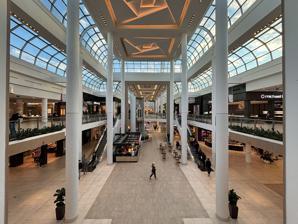
Building: Oakville Place
Country: Canada
Year built: 1981
Shopping mall in Ontario, Canada Oakville Place Atrium after renovation in 2017 Location Oakville, Ontario , Canada Coordinates 43°27′41″N 79°41′15″W / 43.461523°N 79.687423°W / 43.461523; -79.687423 Opening date 1981 Management RioCan Real Estate Investment Trust No. of stores and services 100 No. of anchor tenants 2 (1 open, 1 vacant) Total retail floor area 42,000 m 2 (452,000 sq ft) No. of floors 2 Website www .oakvilleplace .com The Mosun-designed clock at the mall in 2013 and it is removed after the renovation in 2017 Oakville Place Shopping Centre is an indoor shopping mall in Oakville, Ontario , Canada. Opened in 1981, the mall is the only major indoor mall in the Town of Oakville. The mall is approximately 42,000 square metres (452,000 sq ft). It is managed by RioCan Real Estate Investment Trust . A centerpiece of the mall was once a monumental clock, 12 ft (3.7 m) tall and weighing 6,000 lb (2,700 kg), that chimes every quarter-hour. It was installed in 1981 and designed by Soheil Mosun Limited of Toronto. The clock was removed in 2016 following a change in ownership. Oakville Place was described by the American Automobile Association as "Oakville's leading shopping mall". Oakville Place was first owned and maintained by Cadillac Fairview before being bought by RioCan in the 2010s. The mall is located at the intersection of Queen Elizabeth Way and Trafalgar Road . Oakville Transit bus route 13 (Westoak Trails) stops on the north side of the mall on Leighland Avenue and makes connections with Oakville GO Station . Retailers Sears' former Oakville Place location, closed ahead of Sears Canada 's bankruptcy in 2017 and replaced by a PetSmart , GoodLife Fitness and Buy Buy Baby in 2019. Laura Melanie Lyne was relocated to the top floor in 2023. Food Court in Level 2 The mall has experienced multiple major tenant changes over its lifespan. In 2017, in the wake of Sears Canada 's bankruptcy and closure, Oakville Place secured a deal with Hudson's Bay Company and Sears worth $4 million Canadian Dollars in a lease surrender for Sear's space in the mall. The concept that part of the vacant space being used for a Saks Off 5th store was floated around; however, this never came to fruition. In 2019, the empty space was filled by multiple stores instead of a single retailer. These stores were PetSmart , GoodLife Fitness , and Buy Buy Baby ; they were all added where the aforementioned Sears used to be, and share the space. La Vie En Rose also opened the same year. Oakville Place has commonly been used by new companies or concepts for first-time locations. L.L.Bean replaced Pusateri's Fine Foods in 2019, being the retailer's first Canadian location to open. The same year, a Bluenotes opened, along with the brand's first shop-in-shop Aeropostale store in November 2019; this was Aeropostale's return to Oakville Place and Canada after the company filed for bankruptcy and re-collaborated with YM, Inc. to sell its clothing in Canada alongside the Bluenotes imprint. Multiple changes to the mall's restaurant tenants started to change or be added in 2019. Oliver and Bonacini was closed and replaced by Goodfellas Wood Oven Pizza and STACK Restaurant, which both opened in 2021. A Freshly Squeezed was unveiled in the same fall. Pearl Chinese Cuisine opened in 2022 at the front of the mall. In early 2021, H&M underwent renovations and reopened in the summer. In addition, a new Urban Kids store was opened around the same time. L.L.Bean 's Oakville Place location, the retailer's first brick-and-mortar store in Canada. RioCan Senior Vice President Jeff Ross has stated that these changes came from a need to turn the mall around from a "high-end retail center" that Cadillac Fairview was trying to make it, into a "strong community mall" that meets the daily needs of shoppers. The unique Sears vacancy tenant change was used as an opportunity to "change the mall from the outside to [show that] something new was going on inside the centre", citing that the new stores would result in more frequent shopping trips than a department store. In 2023, Laura Melanie Lyne was relocated next to PetSmart, where the upper floor of Sears was once located, to accommodate for a new Dollarama store. Both GameStop and Foot Locker stores were closed in 2023 for unknown reasons. Buy Buy Baby closed on April 22, 2023, amid its parent company, Bed Bath and Beyond , completing its liquidation and bankruptcy proceedings in Canada, leaving yet another vacancy in the former Sears space which would later be filled by a Mark's . References Wikimedia Commons has media related to Oakville Place .